Sennit

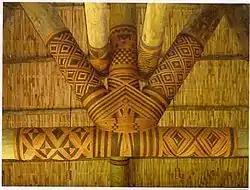
Magimagi sennit of Fiji around wooden ceiling posts.

Sennit is a type of cordage made by plaiting rope fibres or strands of dried fibre or grass. In western European nautical traditions, it was used to make flat plaited straps for use aboard ship. It can be used ornamentally in crafts, like a kind of macramé, or to make straw hats. Sennit is an important material in the cultures of Oceania, where it is used in traditional architecture, boat building, fishing and as an ornamentation.